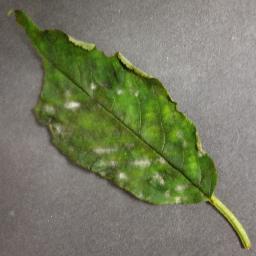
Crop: cherry
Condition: (including_sour)_powdery_mildew